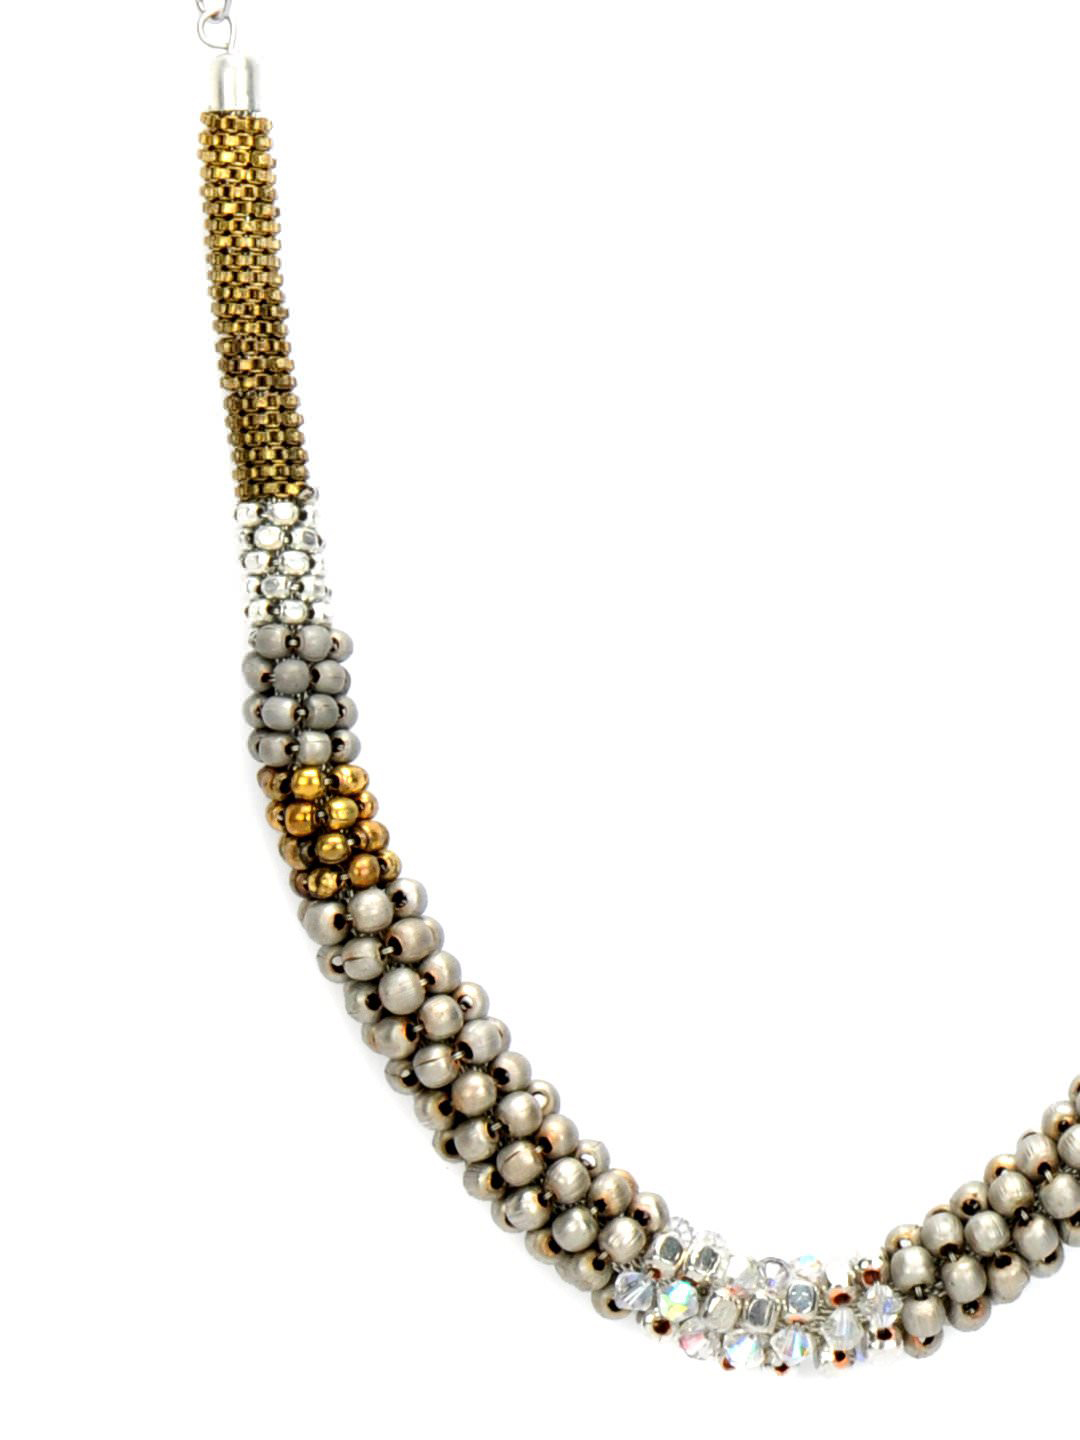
Femella Silver Balls Necklace
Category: Accessories / Jewellery / Necklace and Chains
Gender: Women
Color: Silver
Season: Fall 2012
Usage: Casual